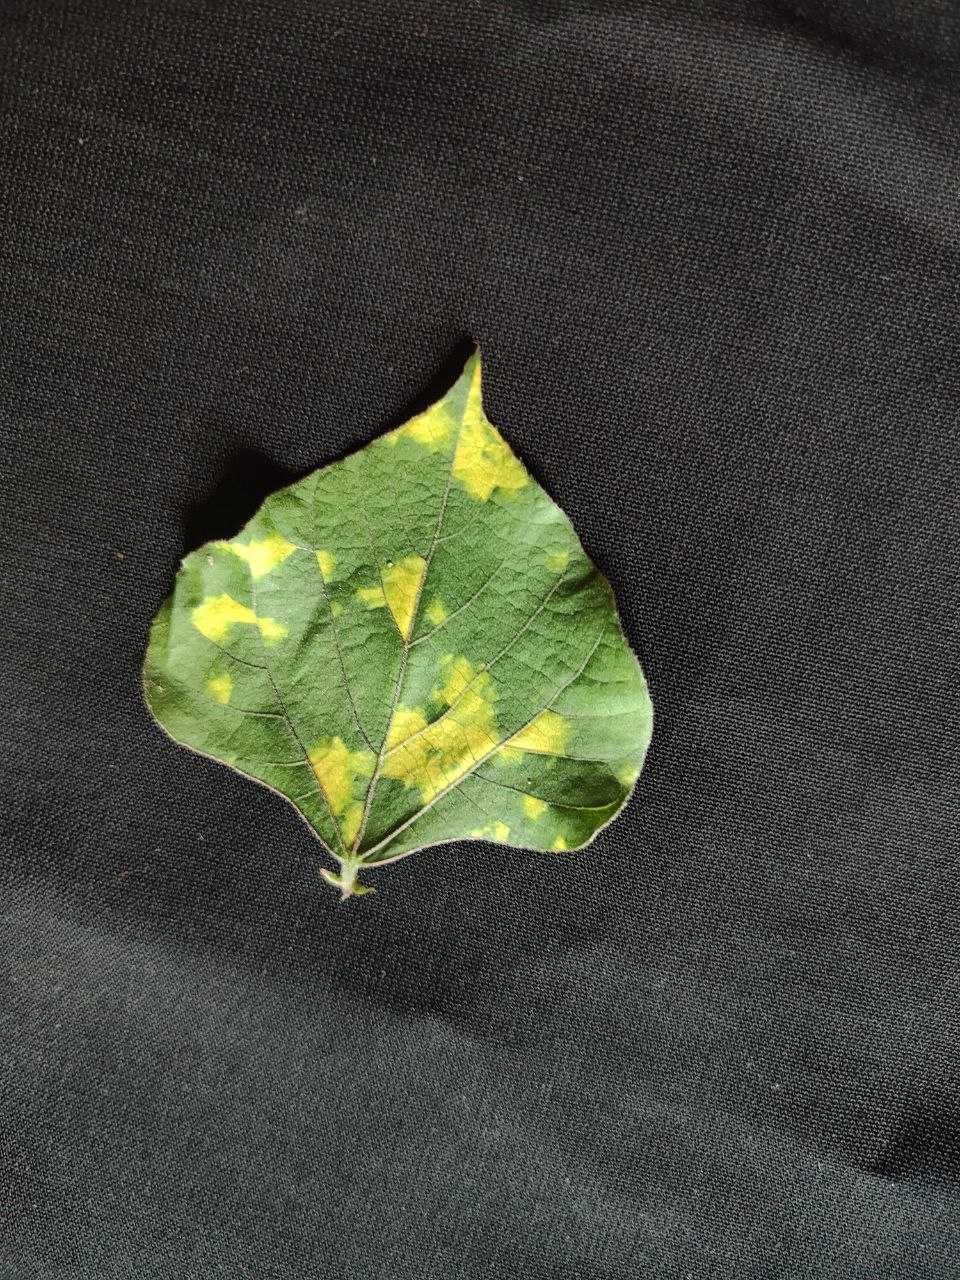
Crop: bean
Leaf condition: Mosaic Virus